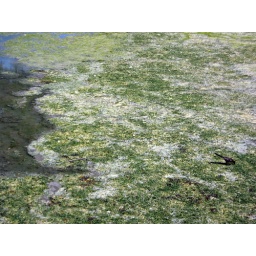
The moat around the theatre building has been drying up under the water restricitons brought on because of the ongoing drought.